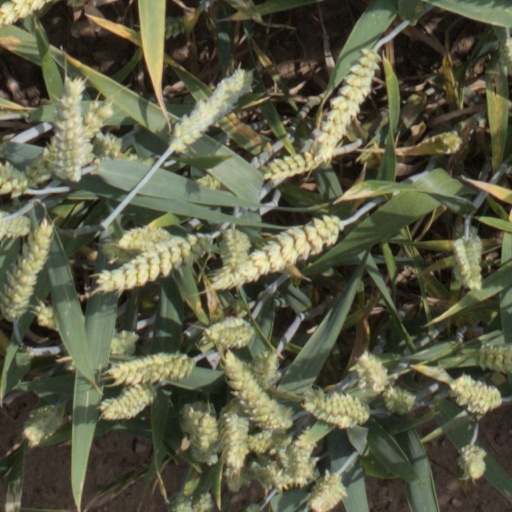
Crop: wheat